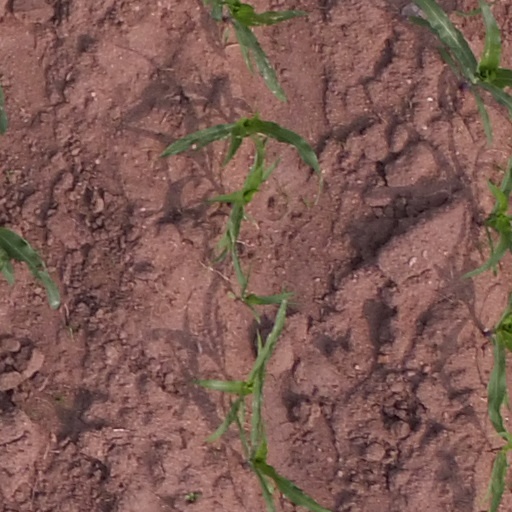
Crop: maize; corn